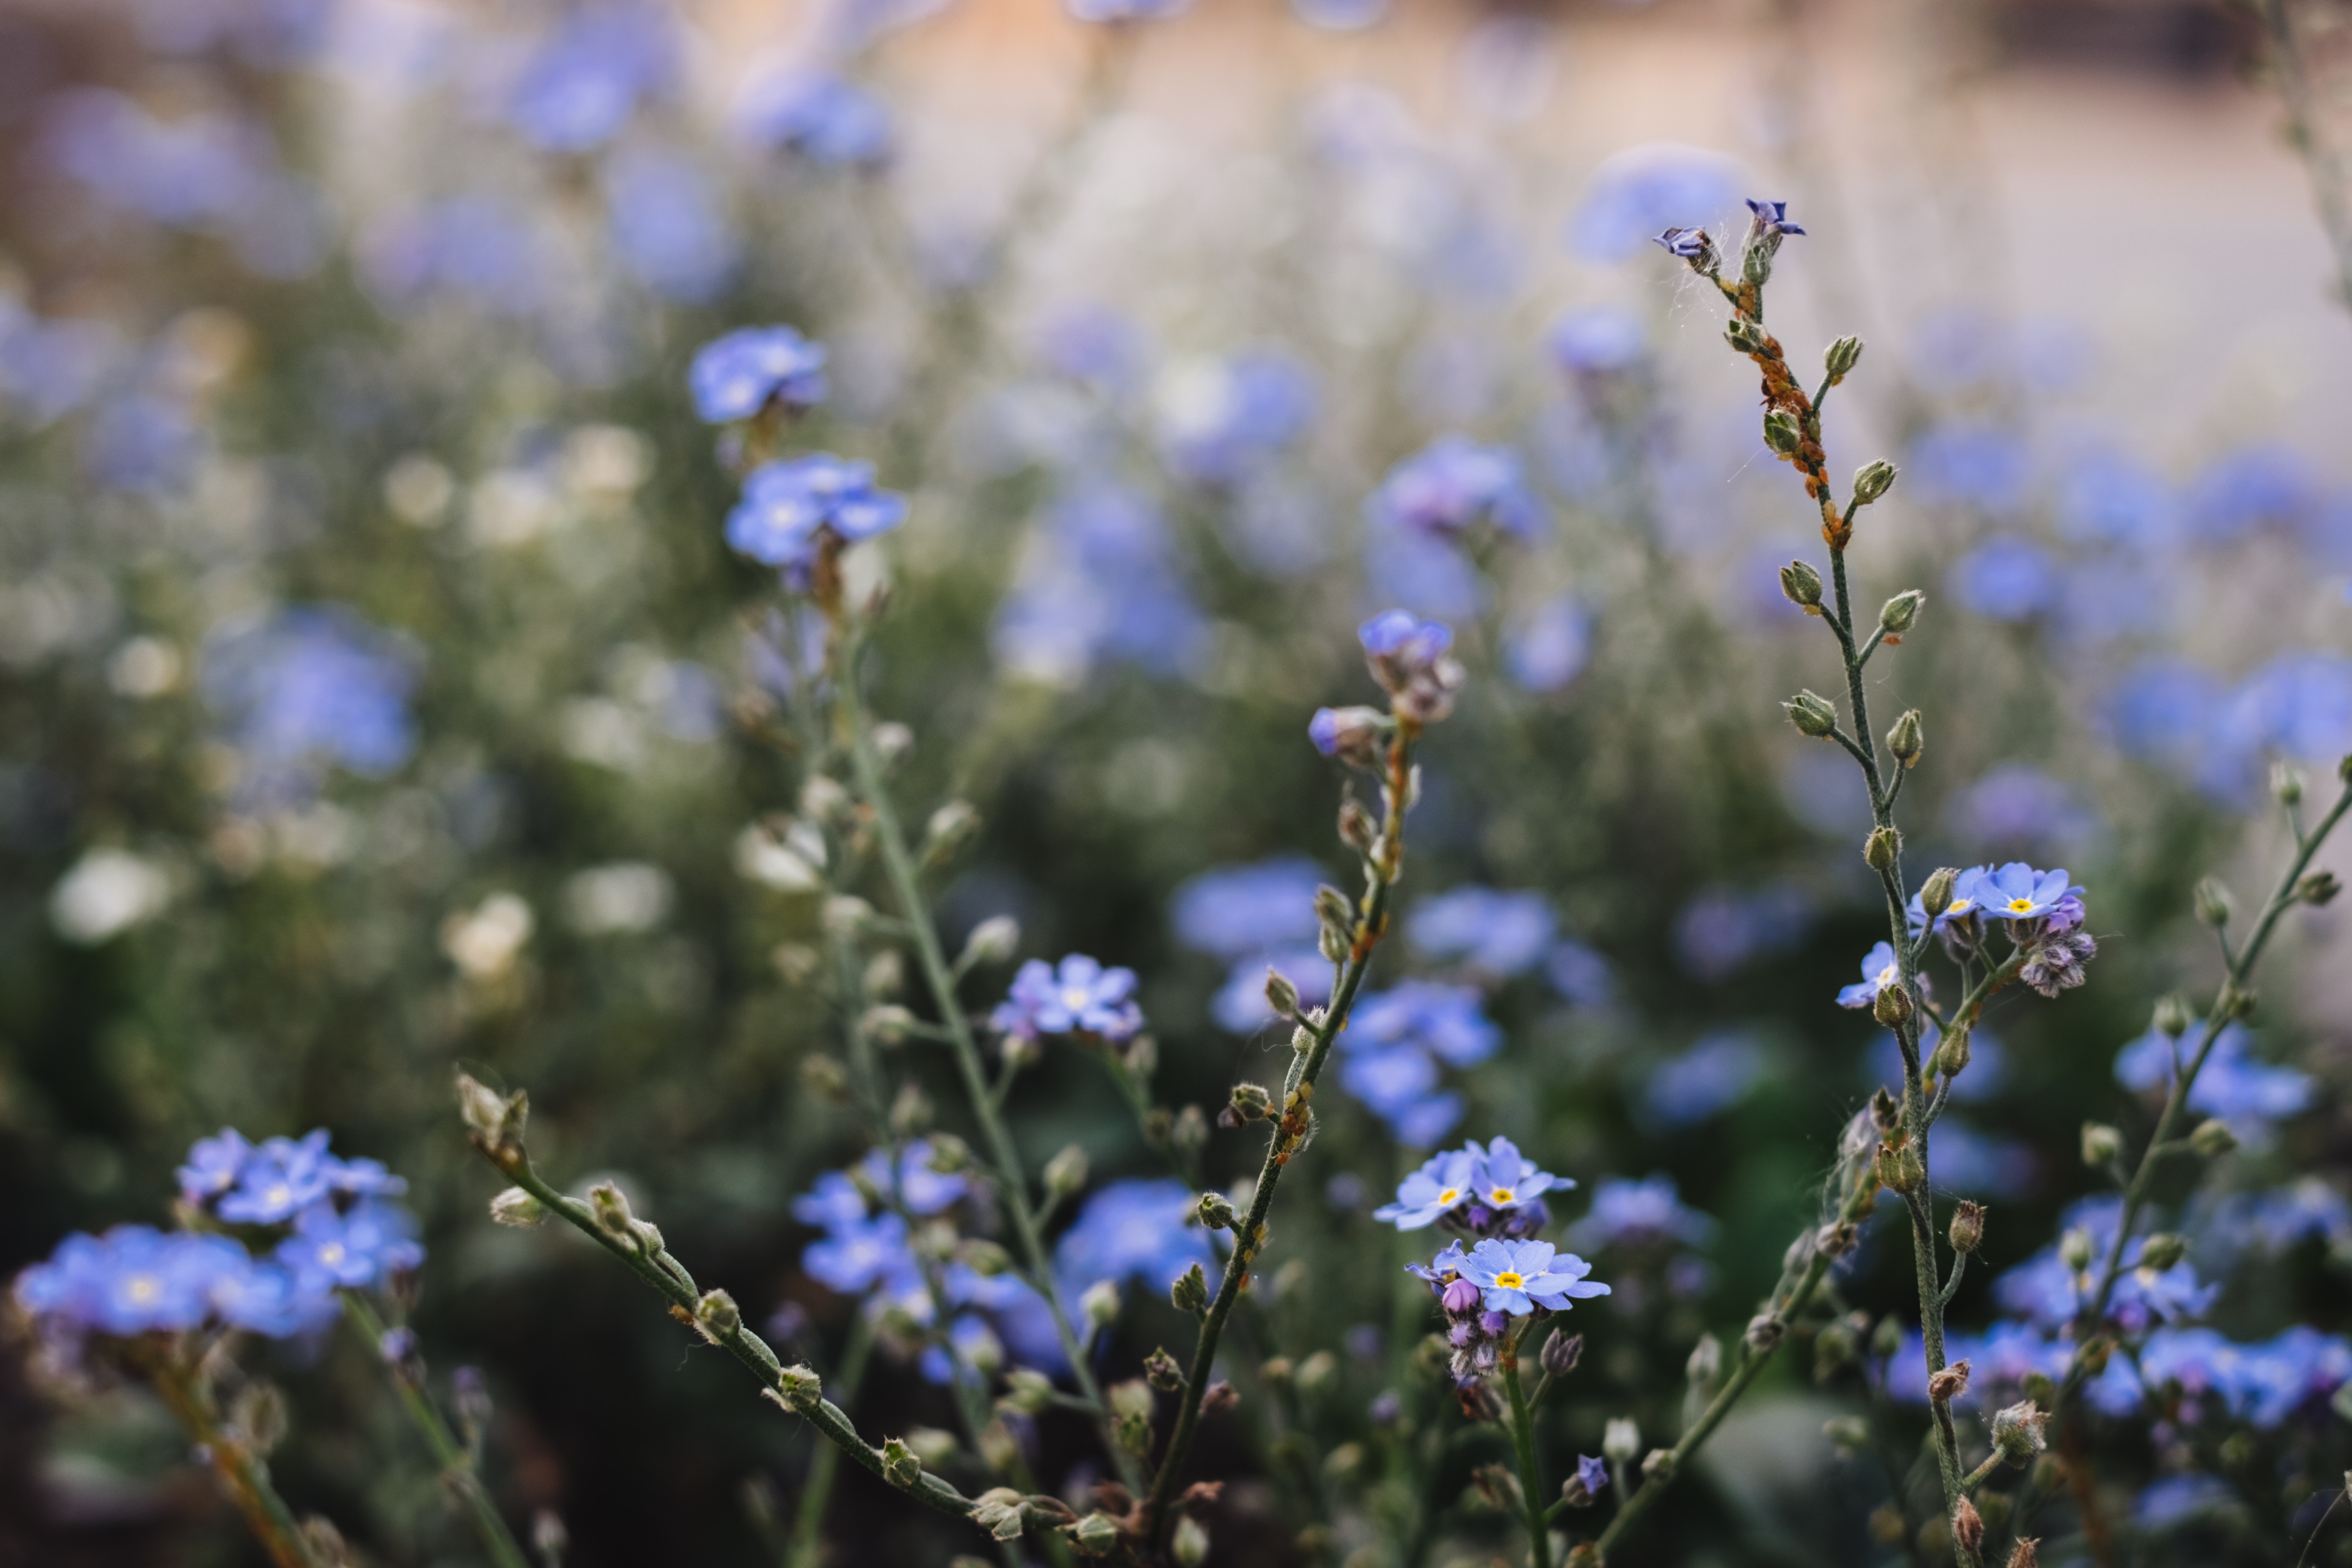
flowering plant, flower, lavender, blue, plant, spring, wildflower, borage family, herbaceous plant, verbena family, annual plant, petal, perennial plant, flax